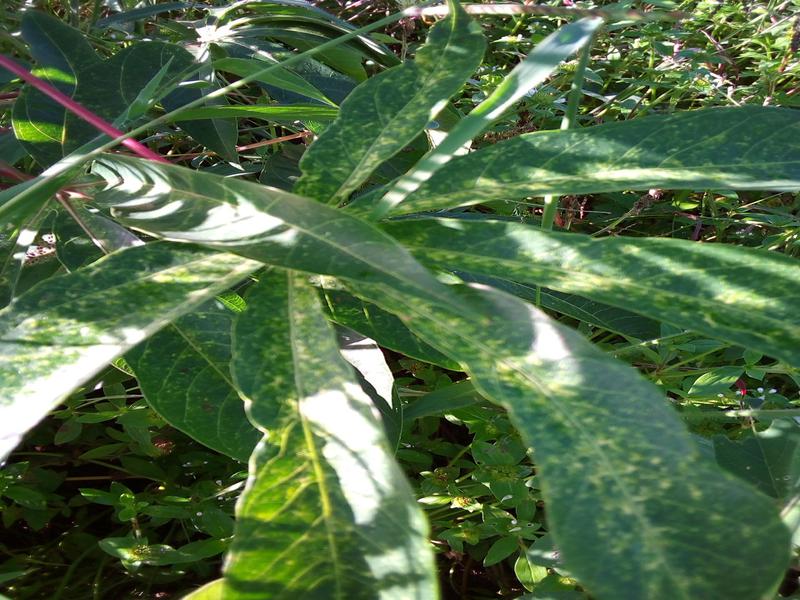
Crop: cassava
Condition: green_mottle